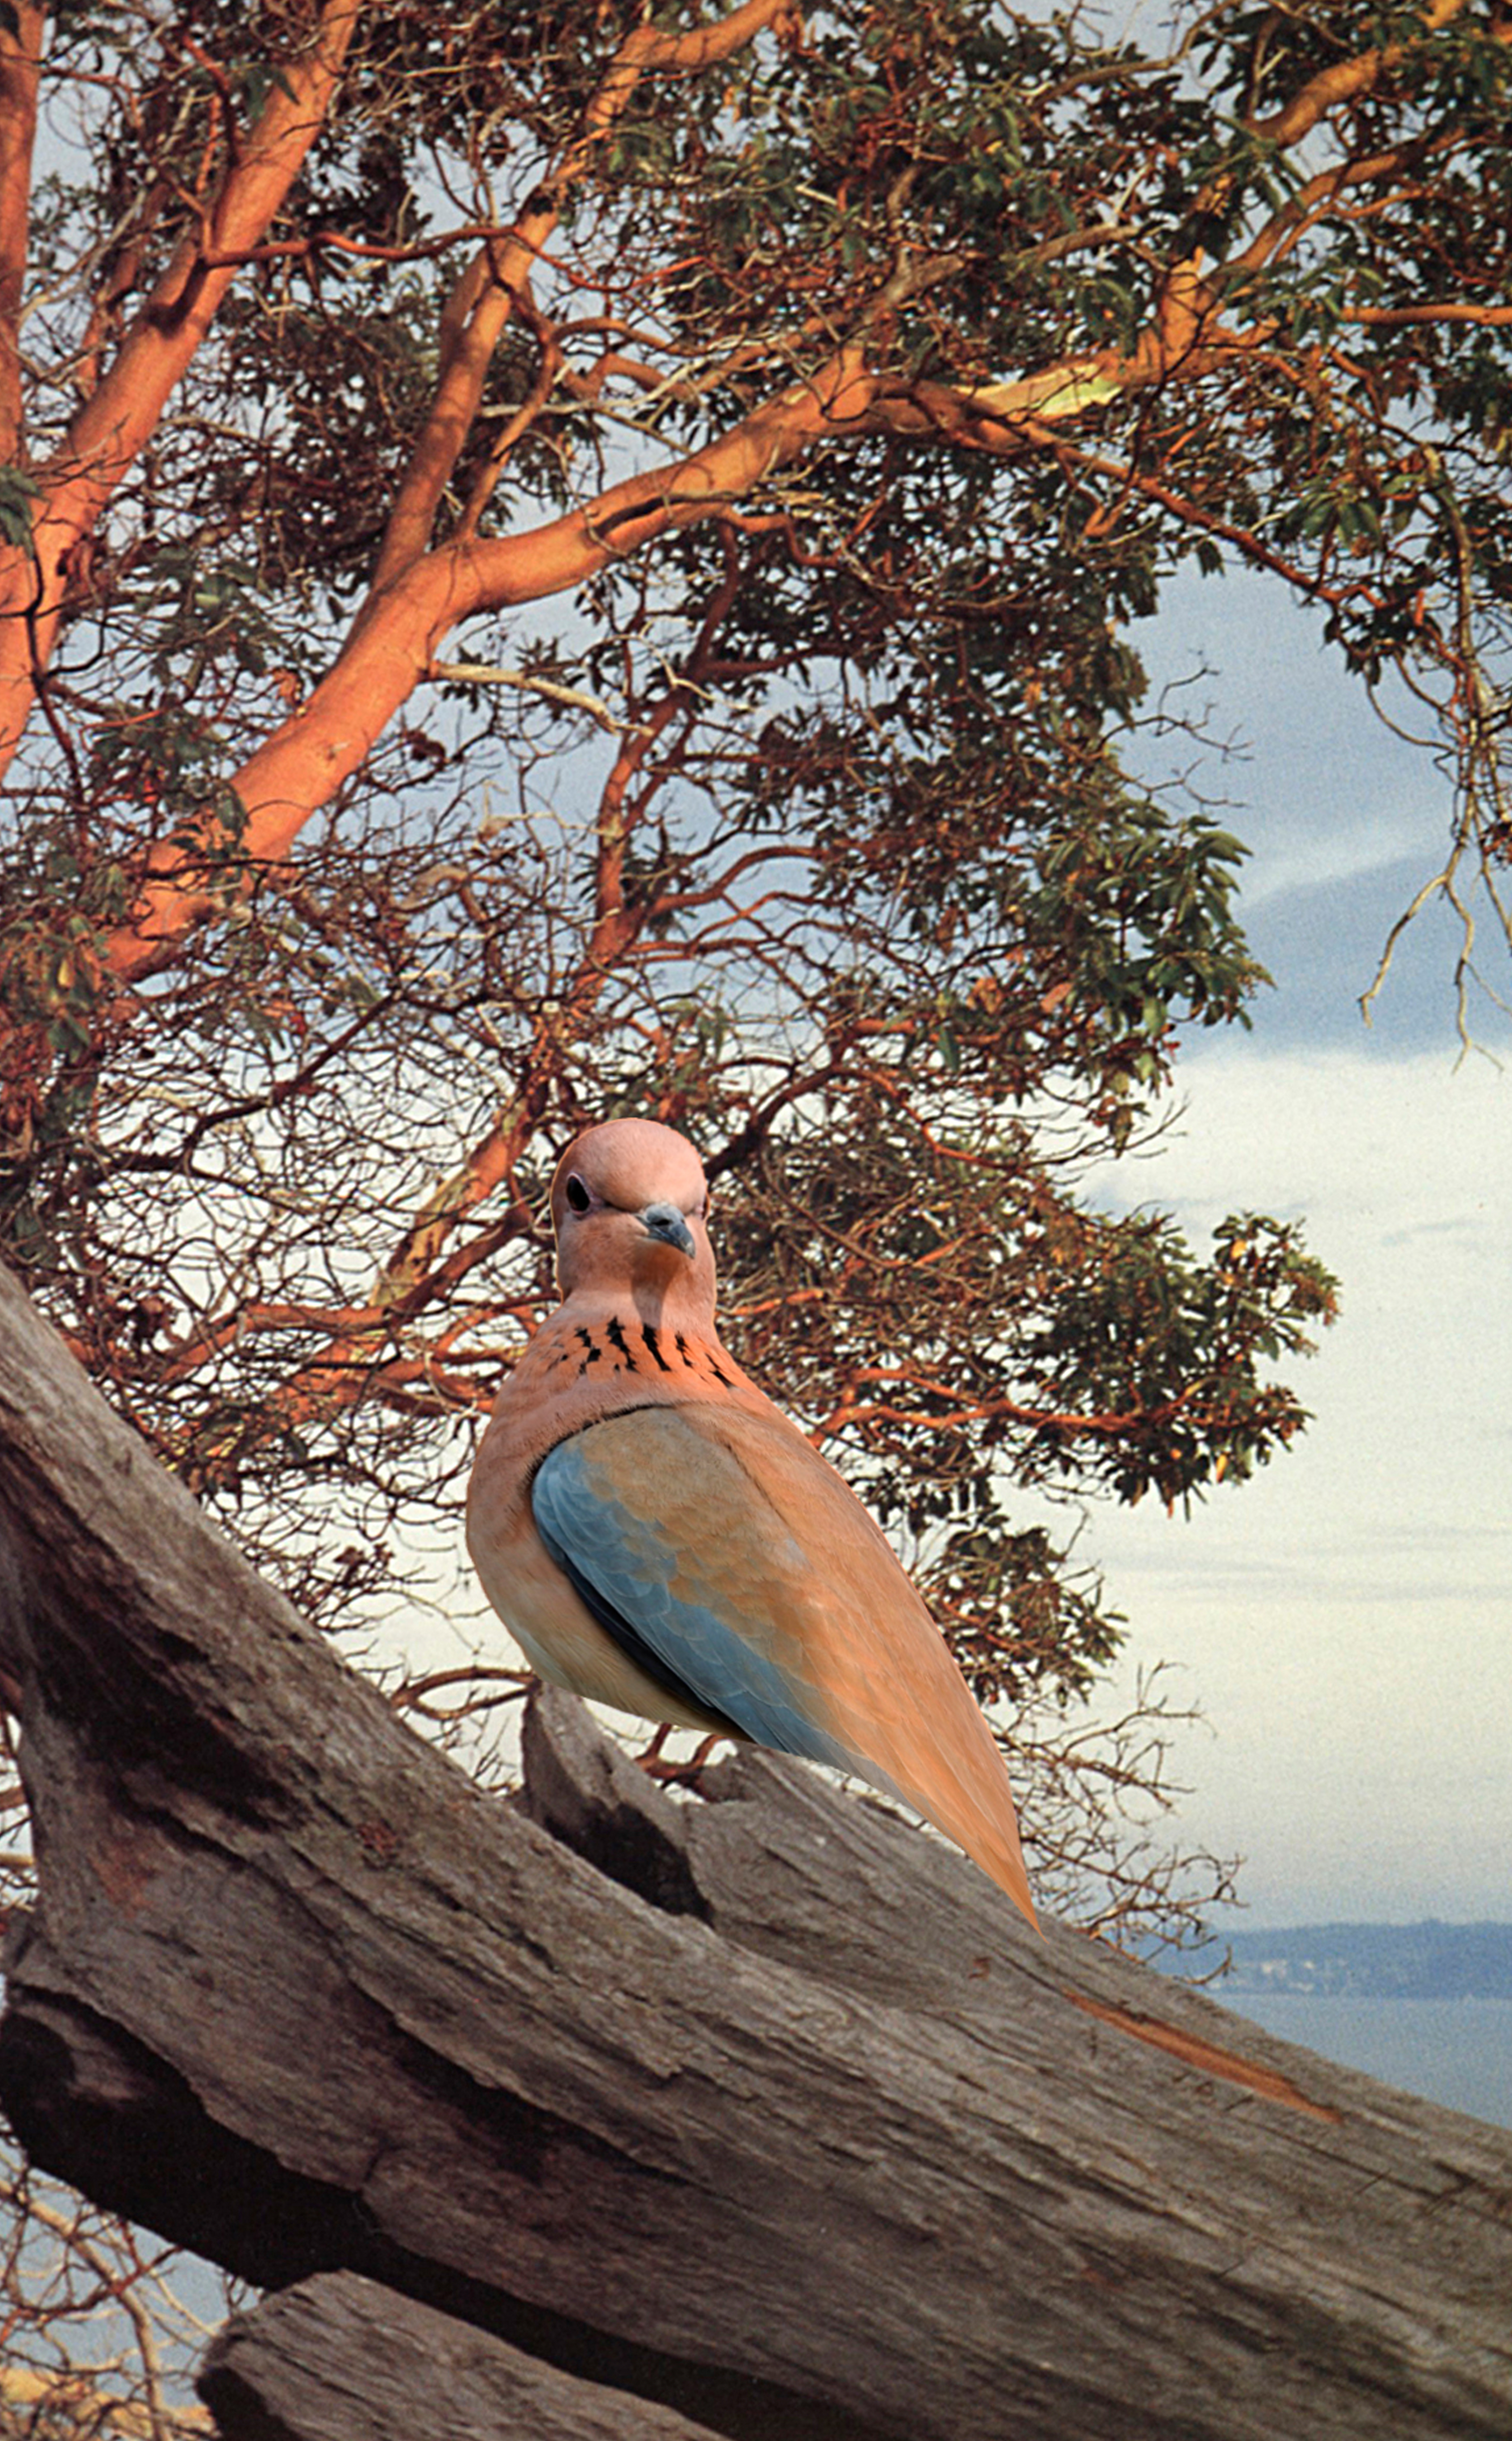
tree, nature, branch, winter, bird, plant, sky, leaf, flower, animal, spring, autumn, season, duck, big, clean air, big tree, woody plant